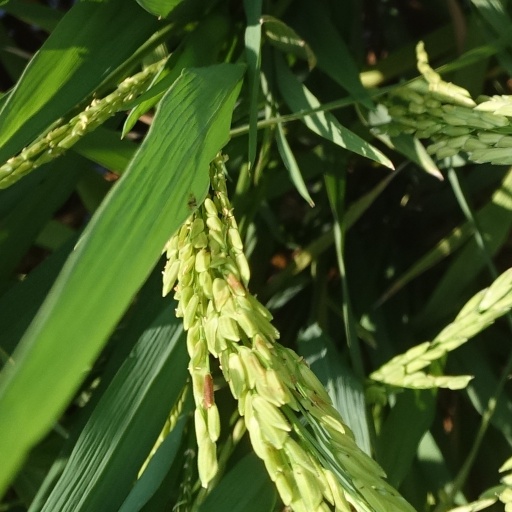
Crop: rice